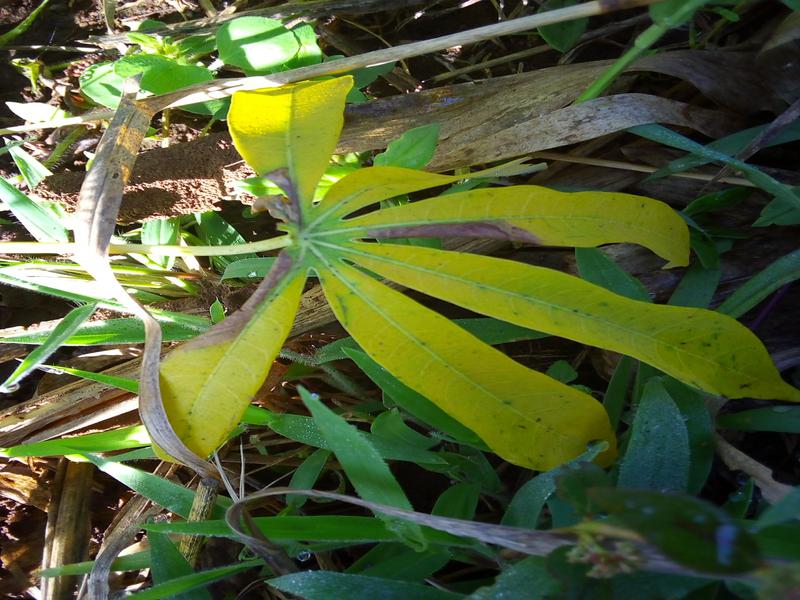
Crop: cassava
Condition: bacterial_blight